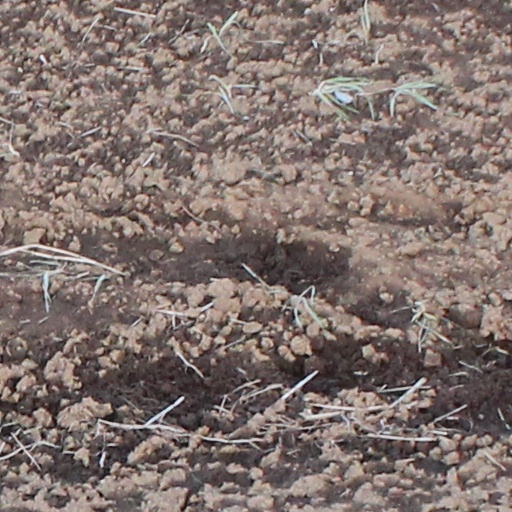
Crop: wheat